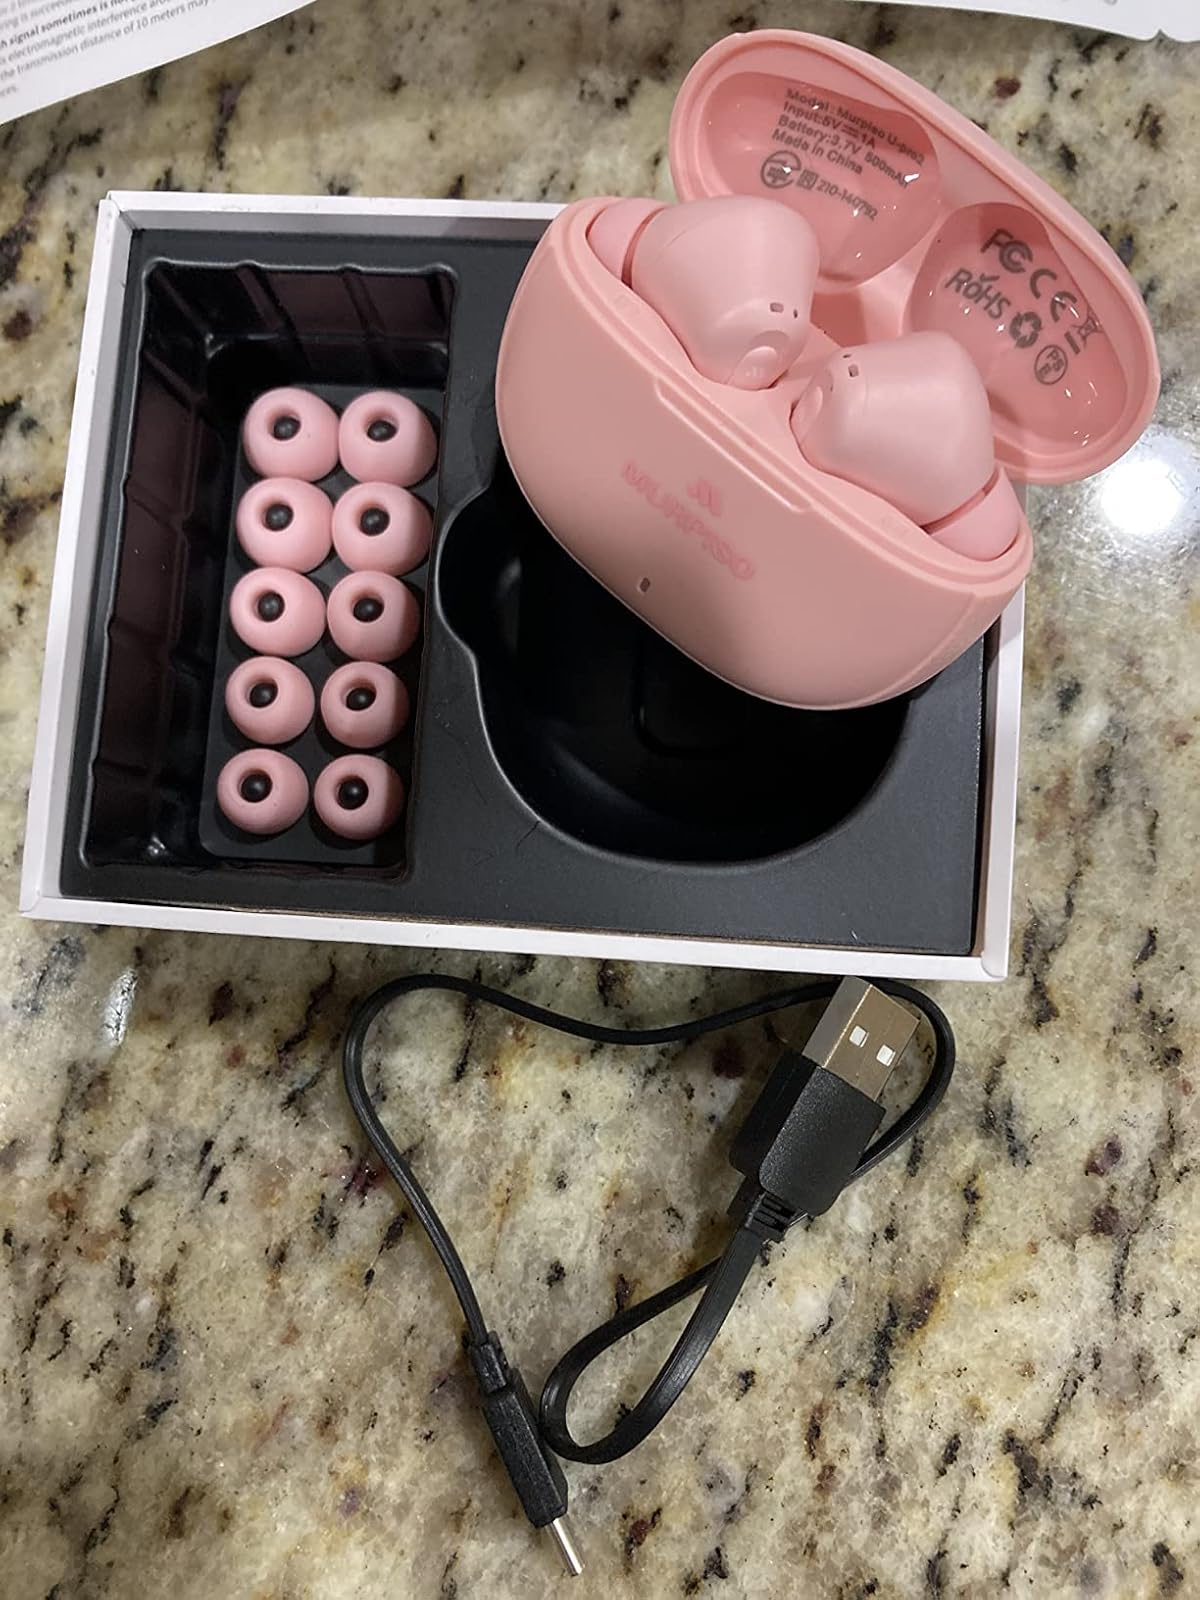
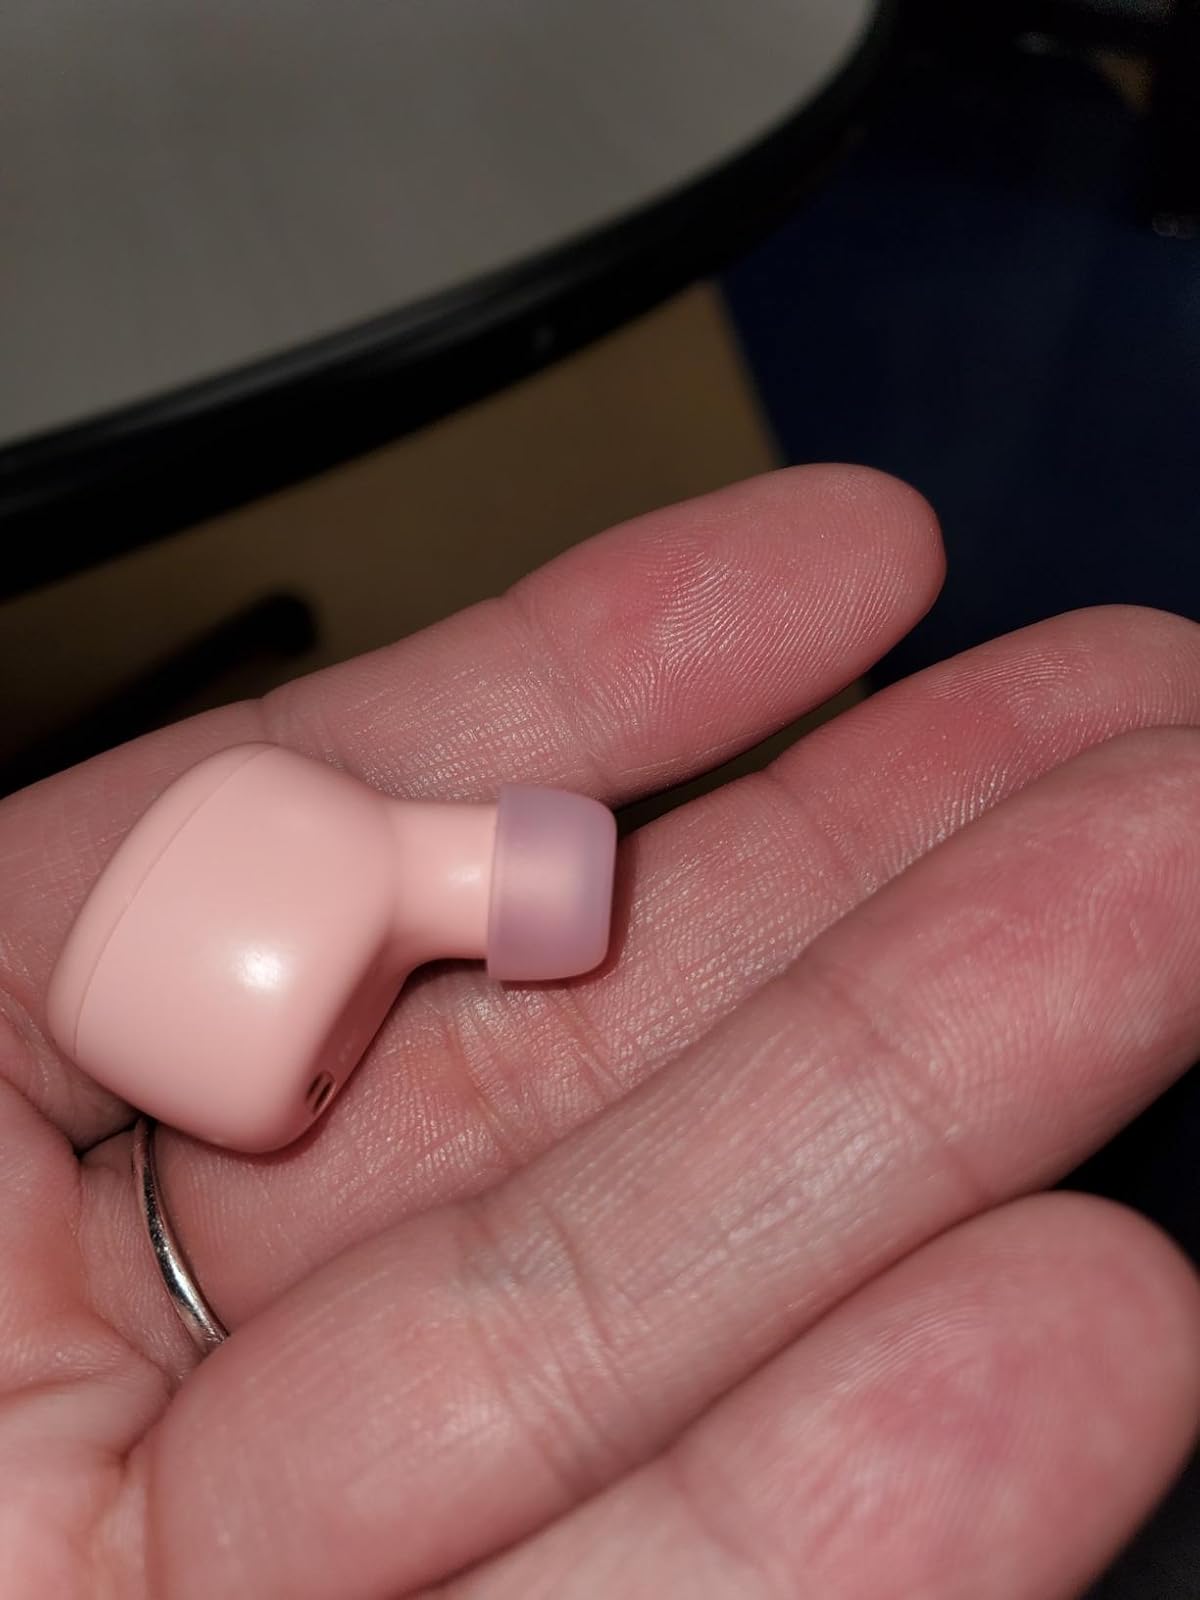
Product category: earbuds
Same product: no